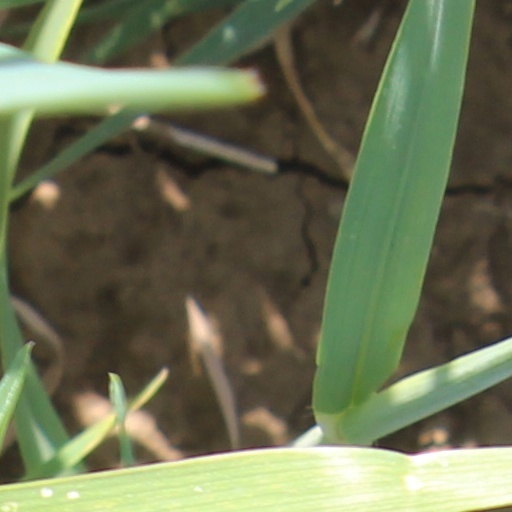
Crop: wheat